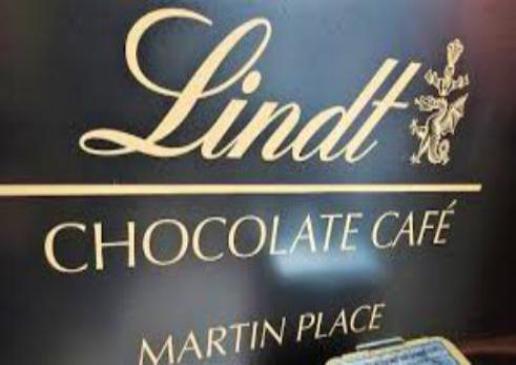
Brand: lindt
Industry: Food